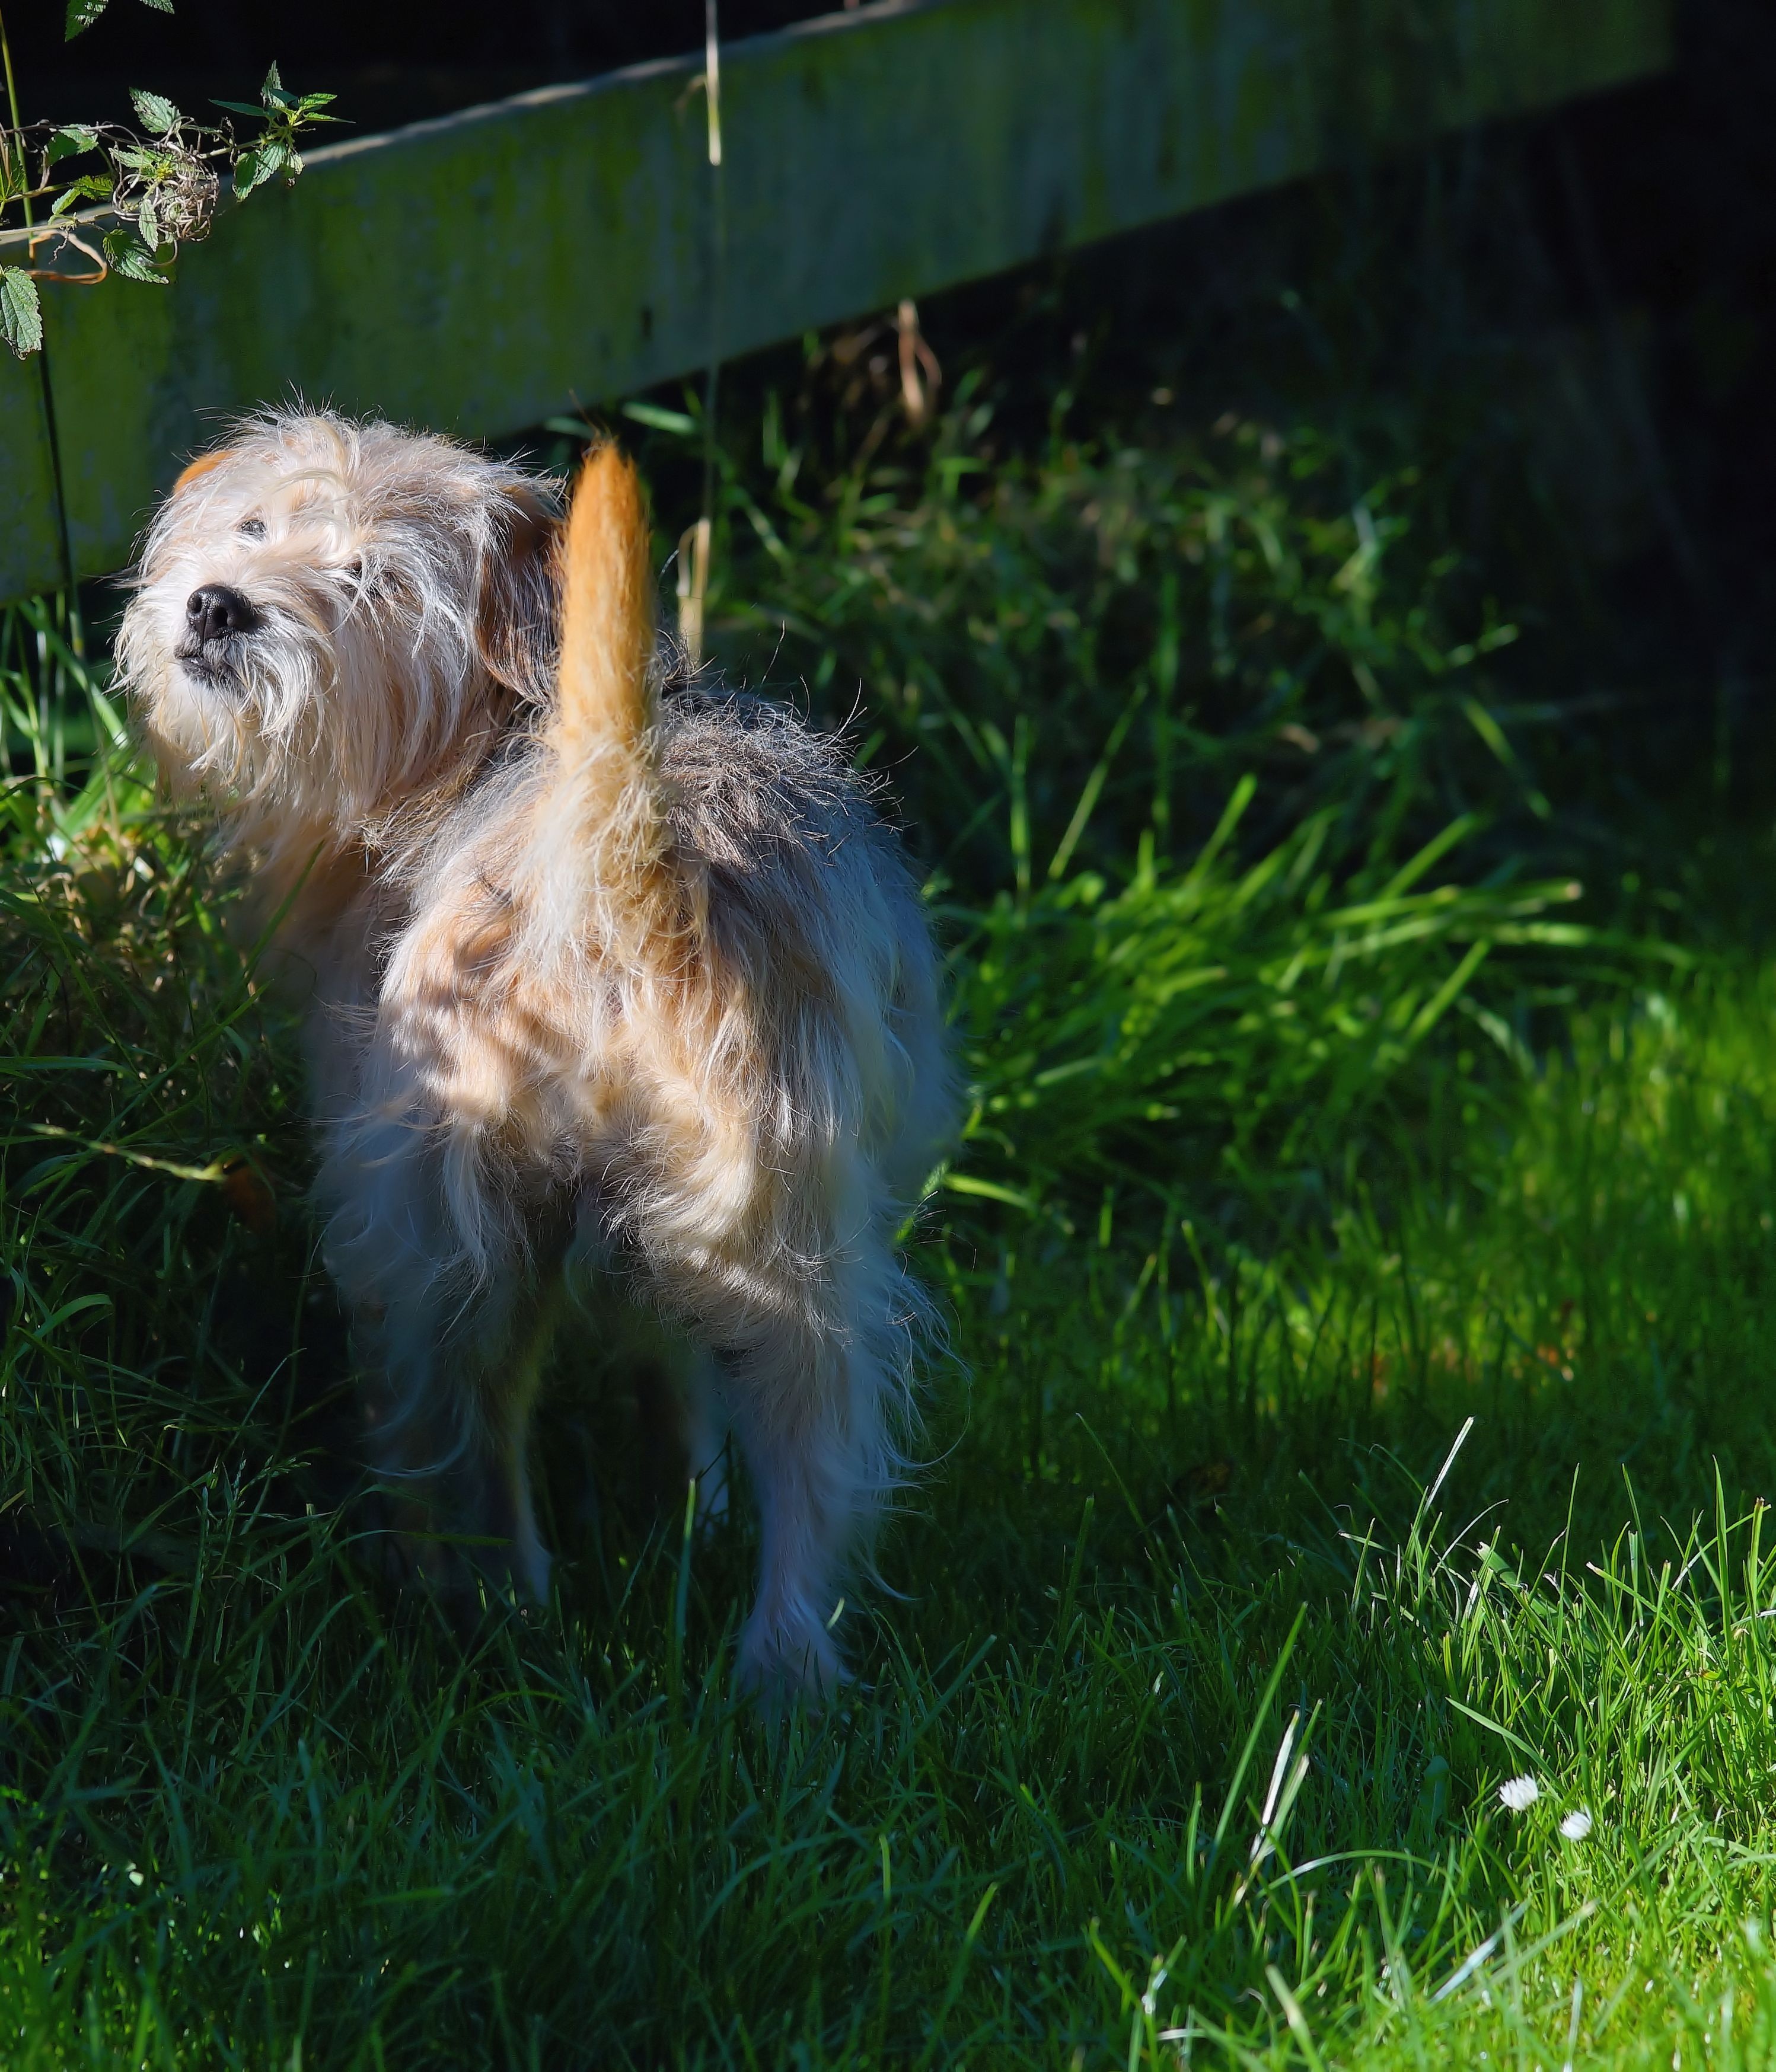
grass, view, puppy, dog, cute, fur, autumn, mammal, garden, facial expression, nose, eyes, friends, hybrid, vertebrate, attention, terrier, bitch, faithful look, domestic dog, dog like mammal, carnivoran